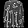
Label: Dress